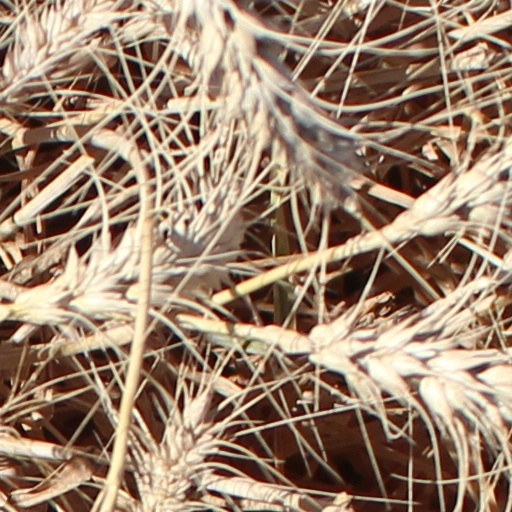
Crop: wheat